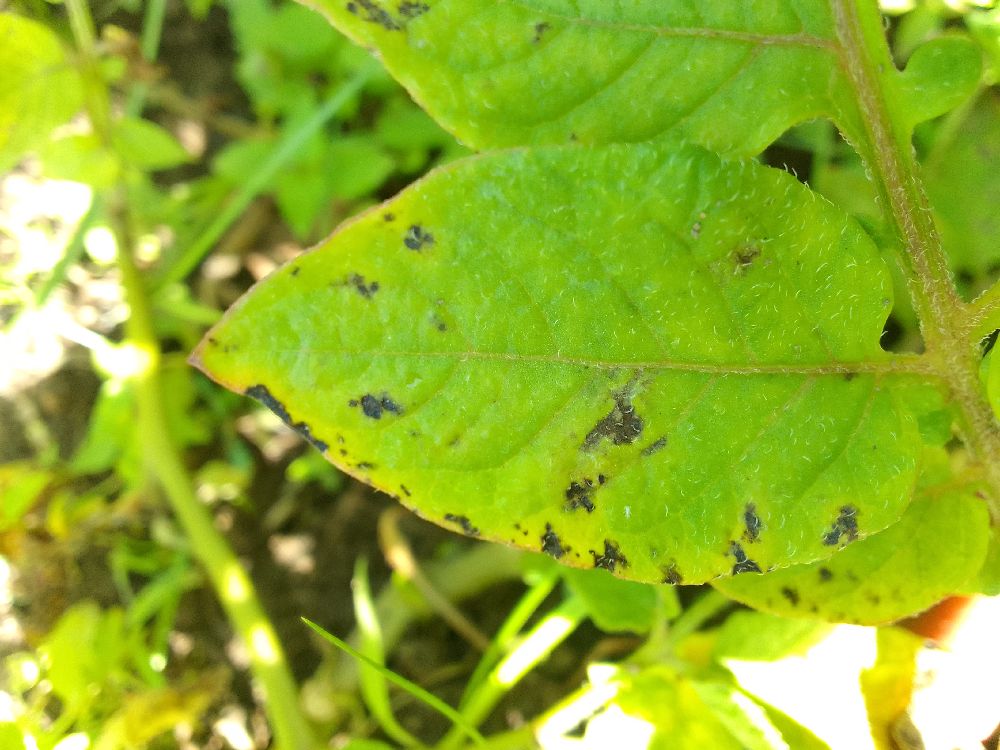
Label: Early blight